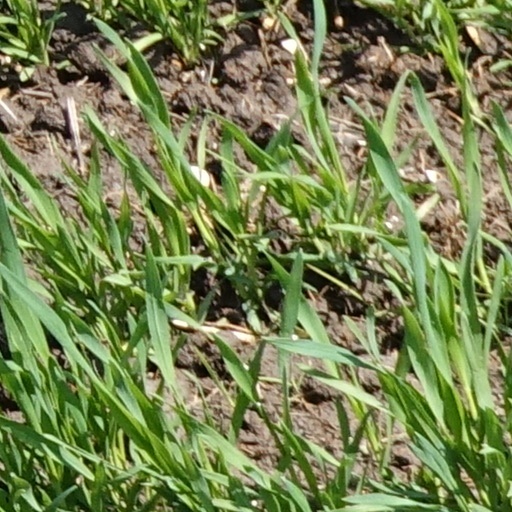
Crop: wheat